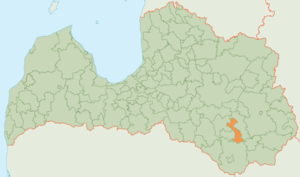
Pļaviņas est un novads de Lettonie, situé dans la région de Latgale. En 2009, sa population est de 11 973 habitants.